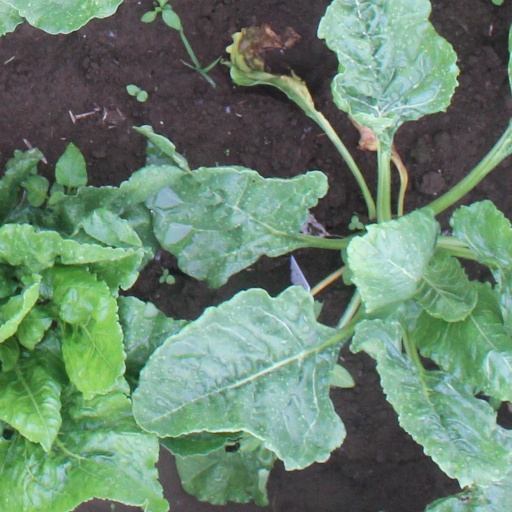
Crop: sugar beet